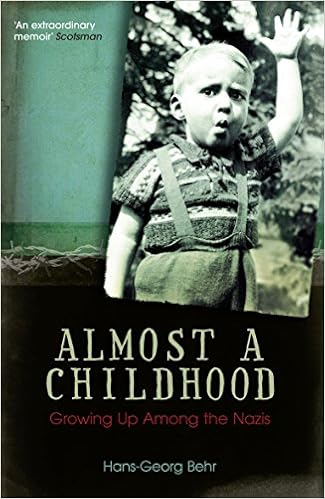
Almost a Childhood: Growing Up Among the Nazis
Category: Books
About the Author Hans-Georg Behr is a former student of medicine, clinical psychology, and linguistics. He has written for Der Stern and Die Zeit .
Features: Serving as a powerful indictment of the toll that war takes on children?whichever side they find themselves on?this is a remarkable account of a childhood spent in World War II Austria. Relating the story of a five-year-old boy who has a high ranking Nazi for a father, this reconstruction depicts the author’s horror of having his chin pinched by leading Nazi party member Hermann Göring, playing doctors and nurses with propaganda minister Joseph Goebbels’ daughters, and on one occasion being taken to a grand reception to meet Adolf Hitler himself. Following the author as he comes to terms with his unusual family, this recollection reveals his kindly, liberal grandparents whose estate provided refuge for all sorts of unlikely visitors, his cold-hearted mother?a once-famous opera singer reduced to running an inn?and his older brother, who struts around in his Hitler Youth uniform, convinced of imminent Nazi victory. Spotlighting the family’s hasty postwar attempts to disguise all Nazi flags in the house and change swastikas into shoe-cleaning rags, this striking narrative proves that the legacy of war is not so easily discarded.